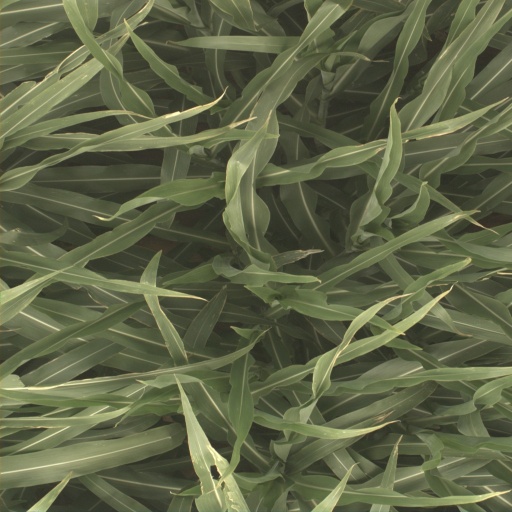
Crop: sorghum